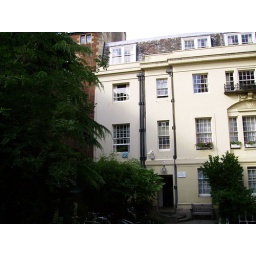
My room at Hertford for a few summers, above the blue towel window